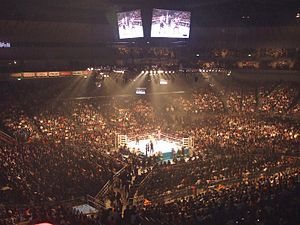
K-1
World Grand Prix Final 2008
K-1 er en type kampsport som kombinerer teknikker fra Thaiboksning, karate, taekwondo, savate, «San Shou», kickboxing og traditionel boksning. Det blev grundlagt i 1993